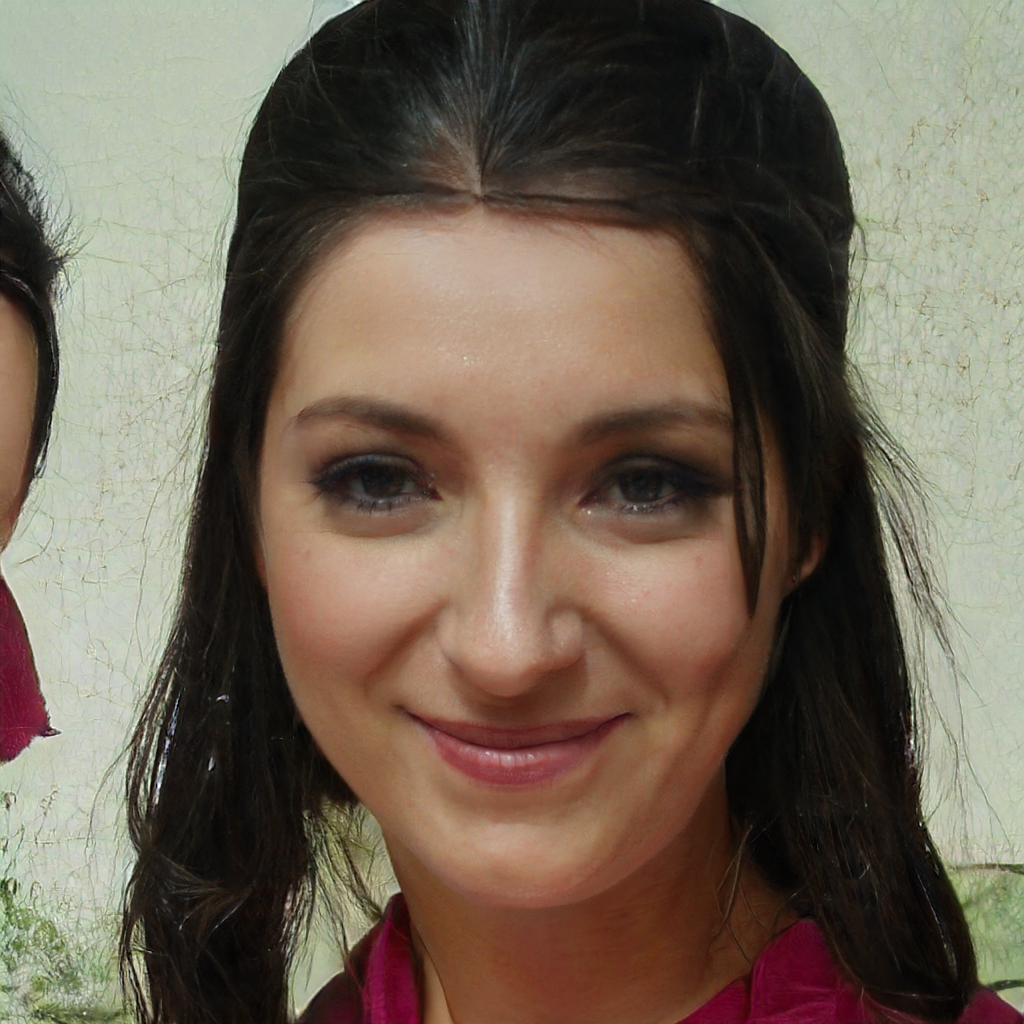
Gender: Female